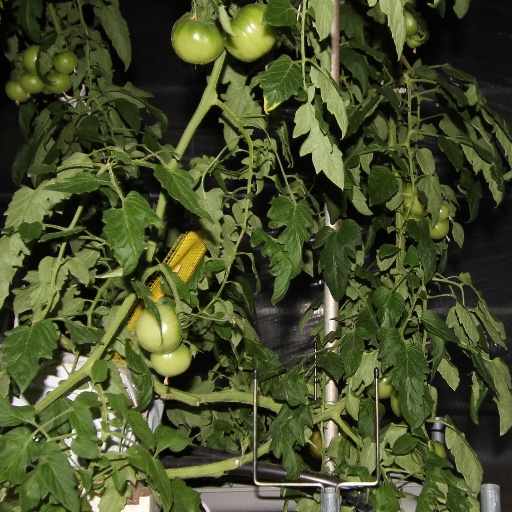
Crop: tomato